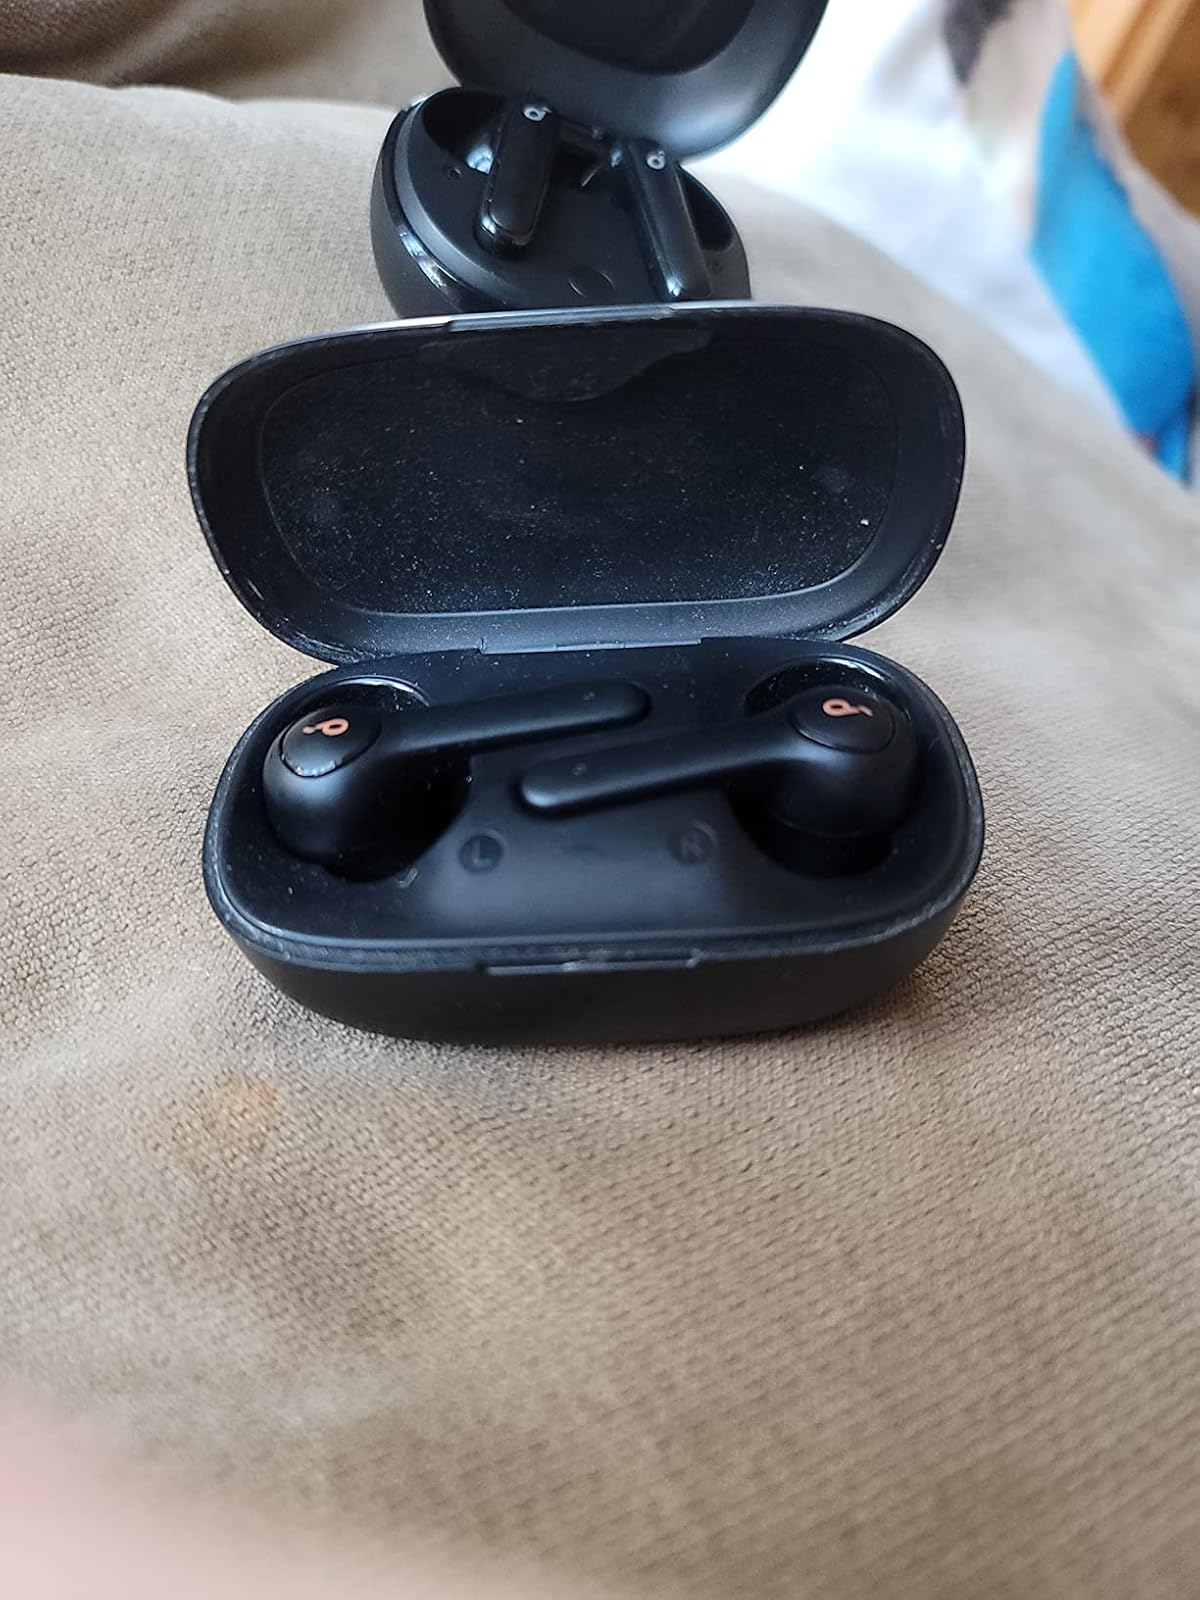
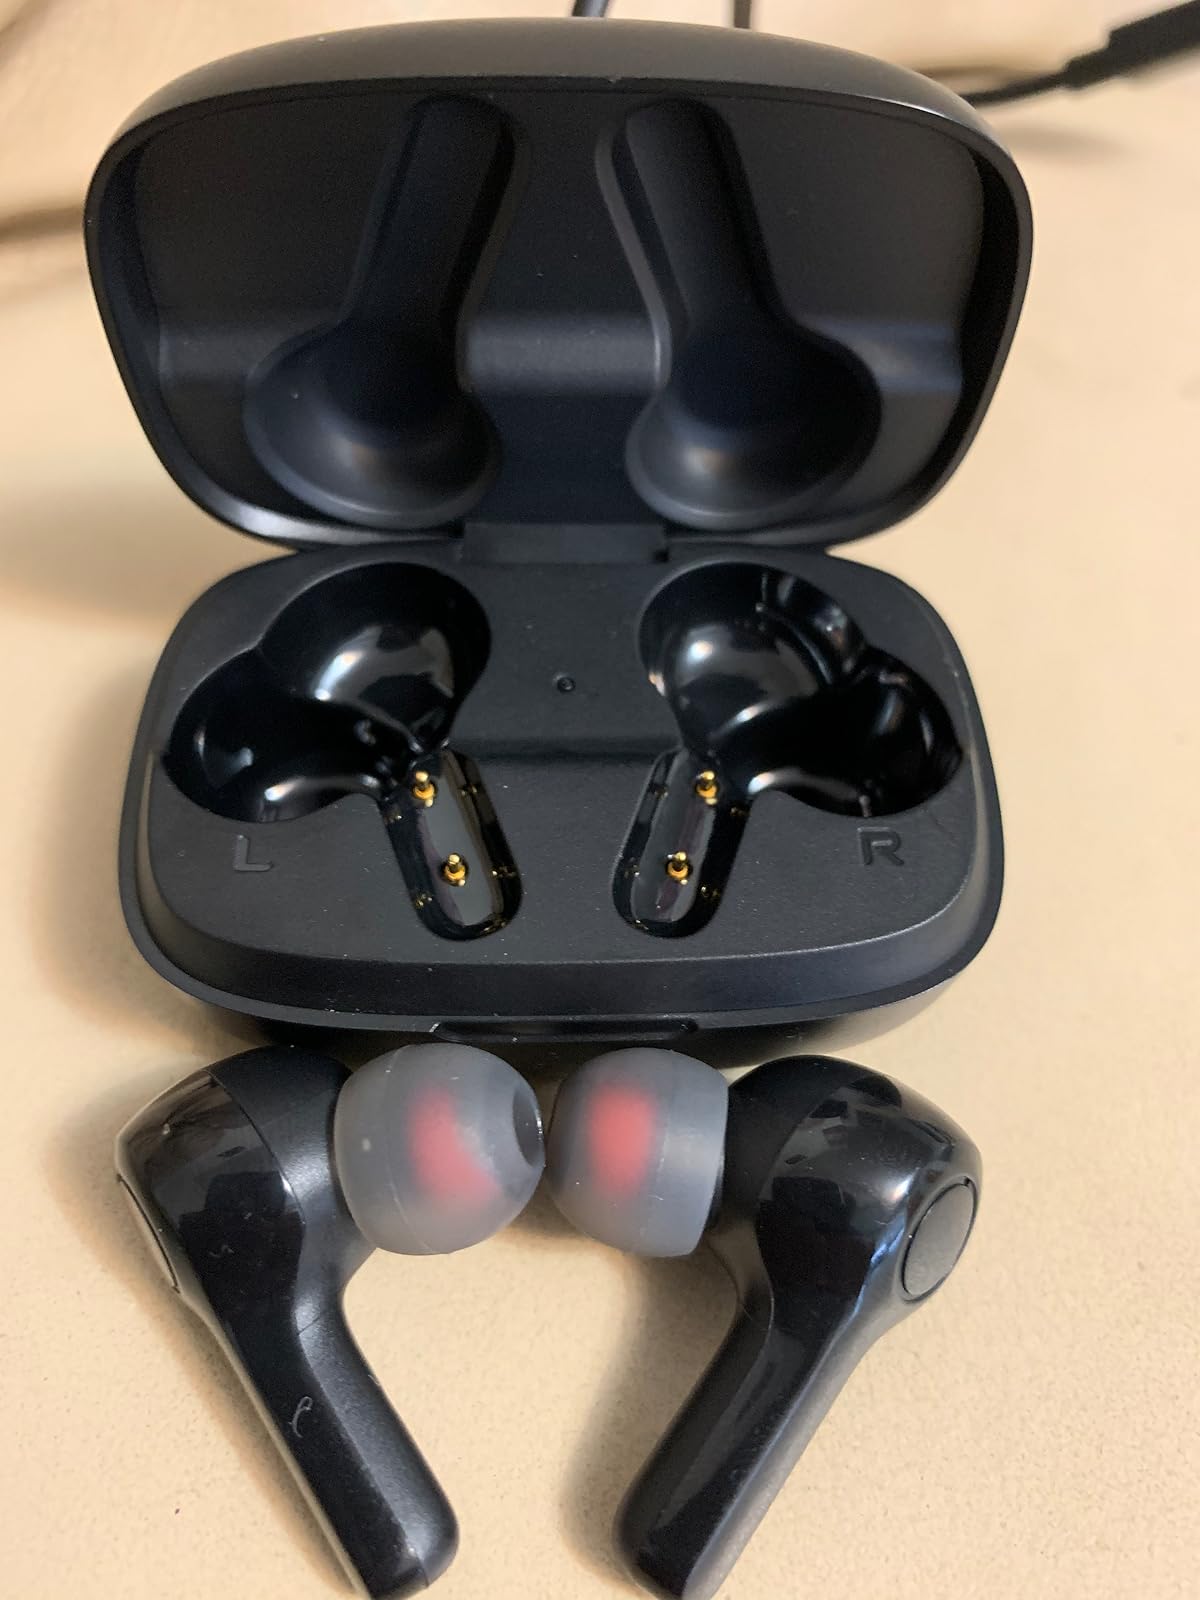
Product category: earbuds
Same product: no